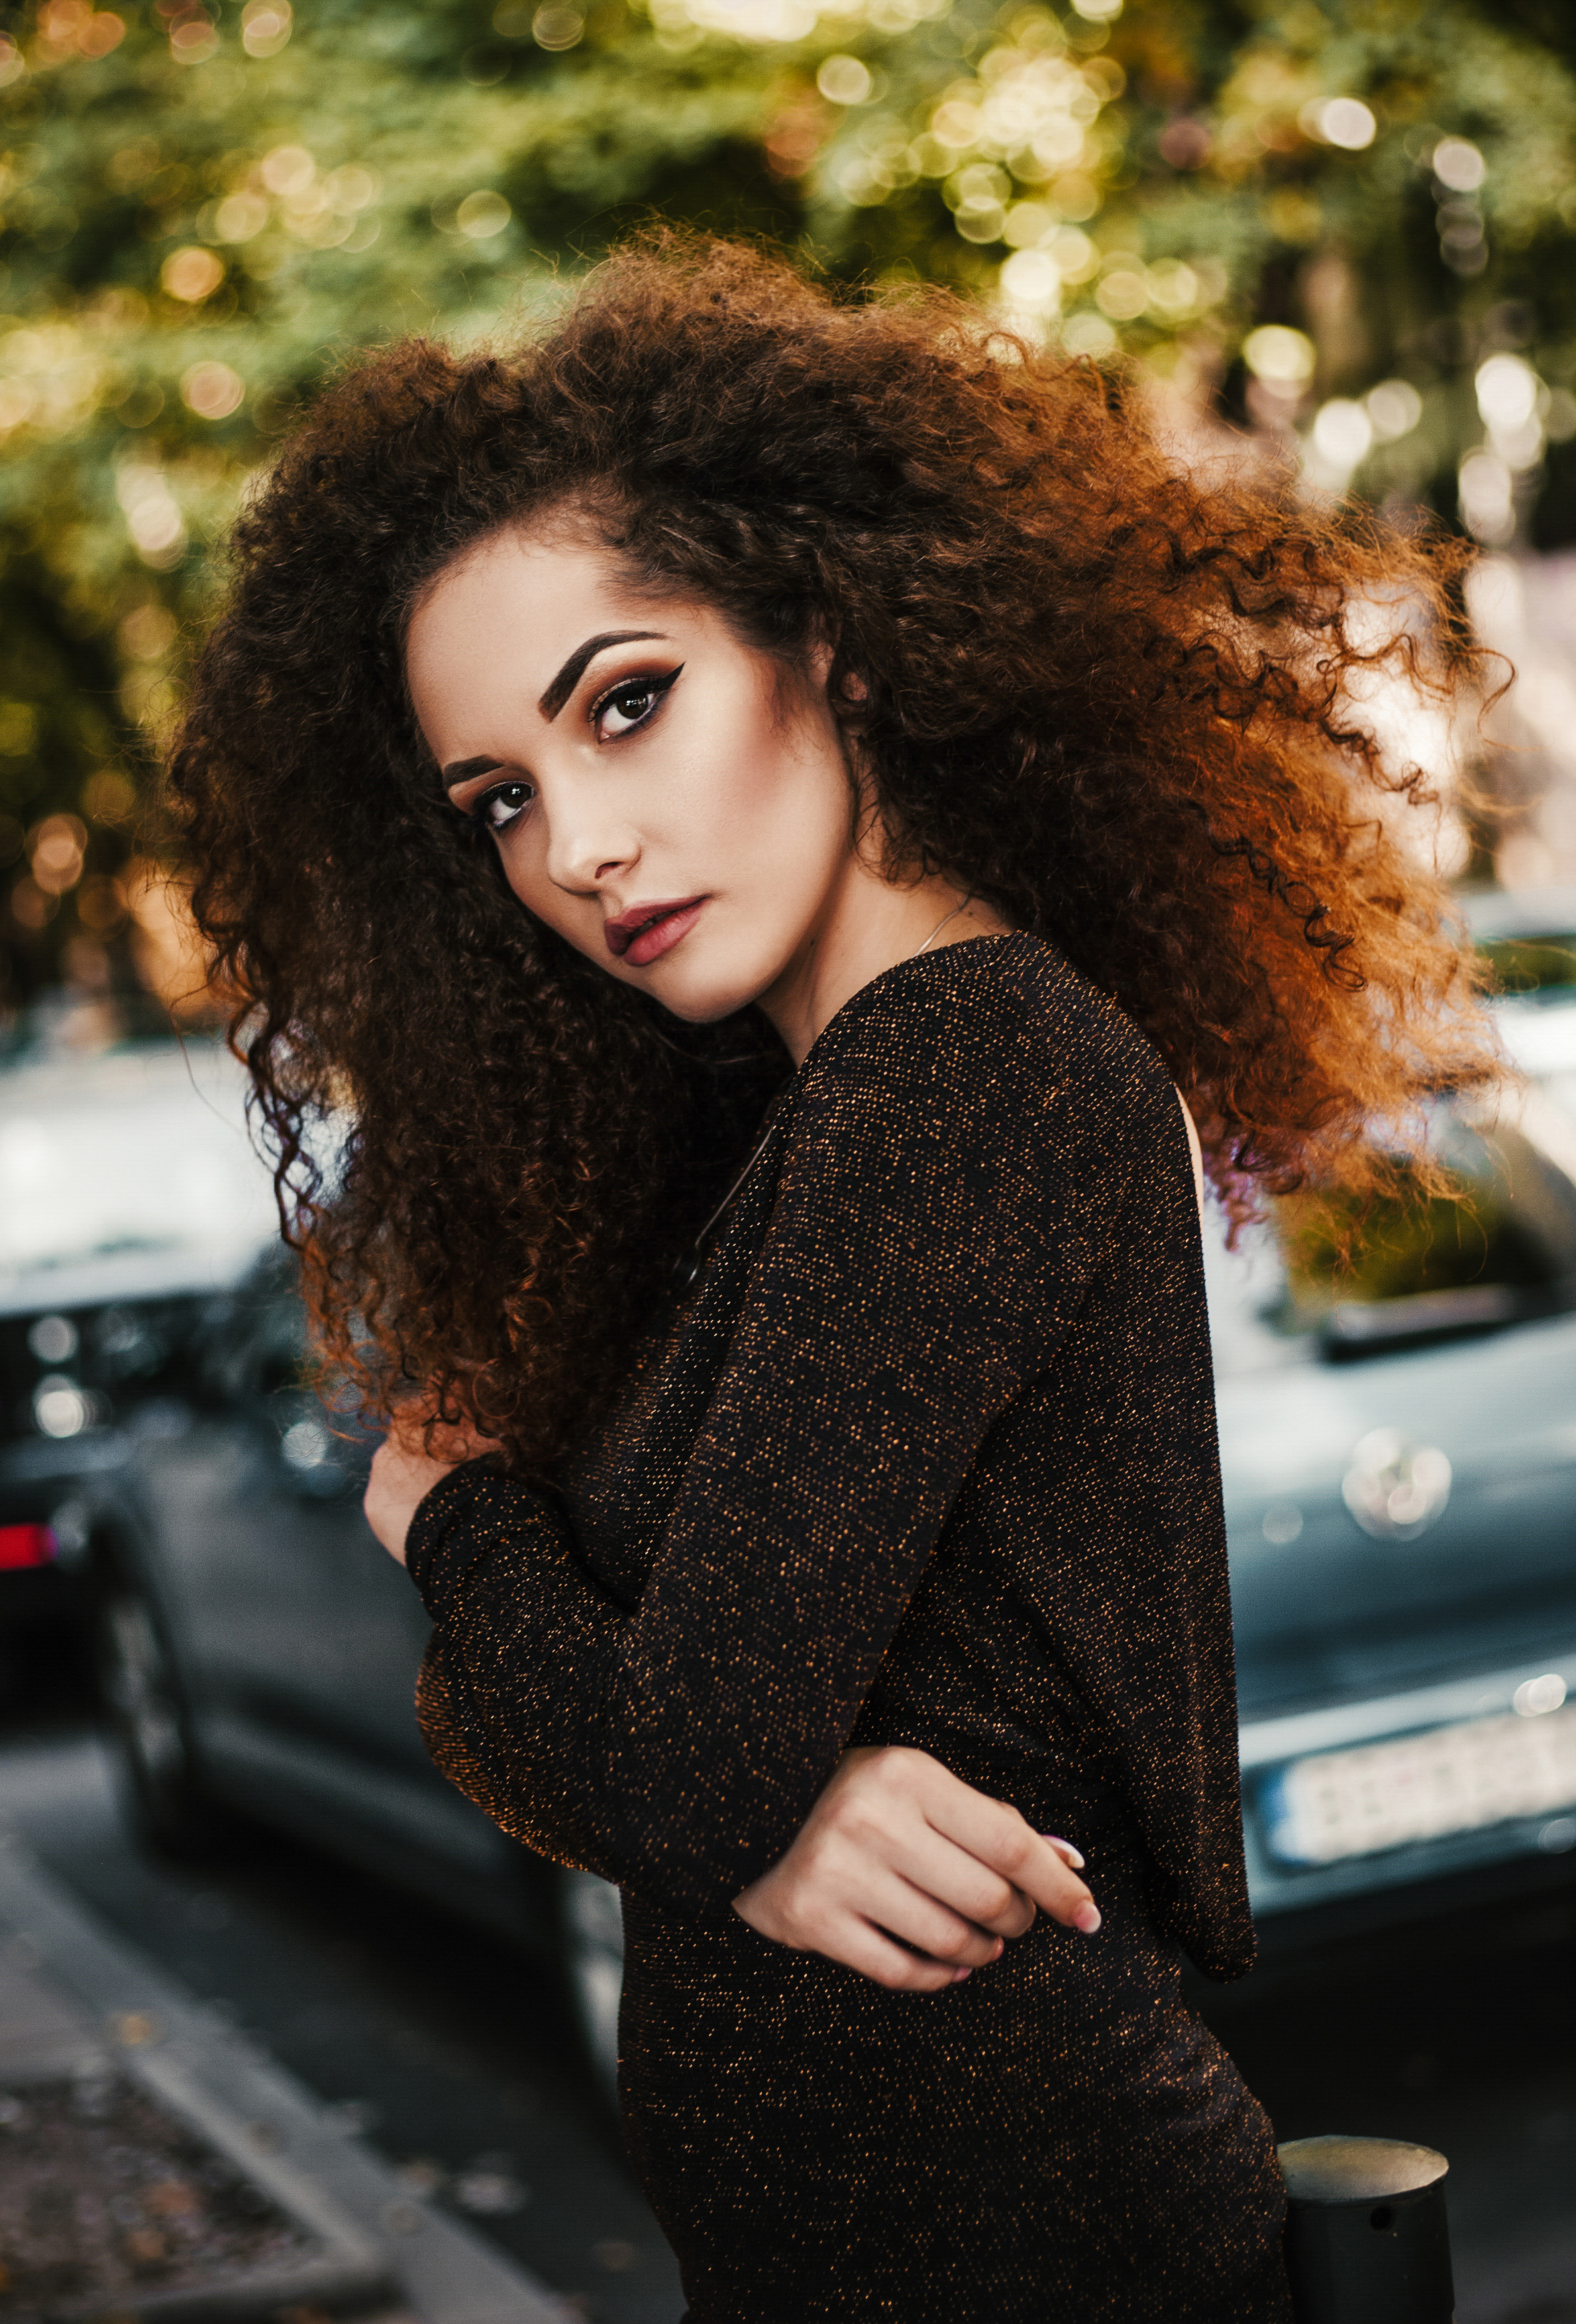
fashion, girl, posing, street, hair, beauty, human hair color, lady, hairstyle, model, photography, long hair, fur, black hair, photo shoot, brown hair, hair coloring